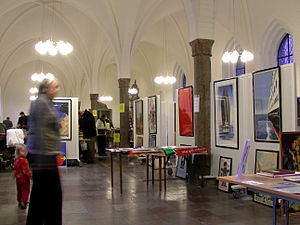
Helligåndshuset i København / Bygningen / Anvendelse
Bogmesse og plakatudstilling
Ved Helligåndskirken på Amagertorv i København ligger Helligåndshuset, der med sine over 700 år er en af hovedstadens ældste bygninger. Et helligåndshus var oprindeligt en verdslig velgørenhedsinstitution, der sørgede for sygepleje til de fattige og tog sig af hittebørn.